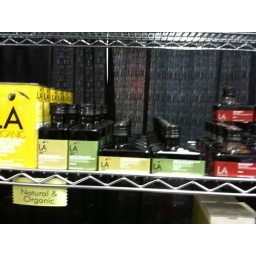
LA oil also available in these glass bottles